Disappearance of ARA San Juan

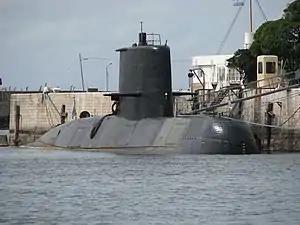
ARA "San Juan" (S-42) in 2007

, a diesel-electric submarine in service with the Argentine Navy since 19 November 1985, was built in West Germany by Thyssen Nordseewerke. She was laid down on 18 March 1982 and launched on 20 June 1983. "San Juan" underwent a mid-life update from 2008 to 2013, which included replacing all battery elements.